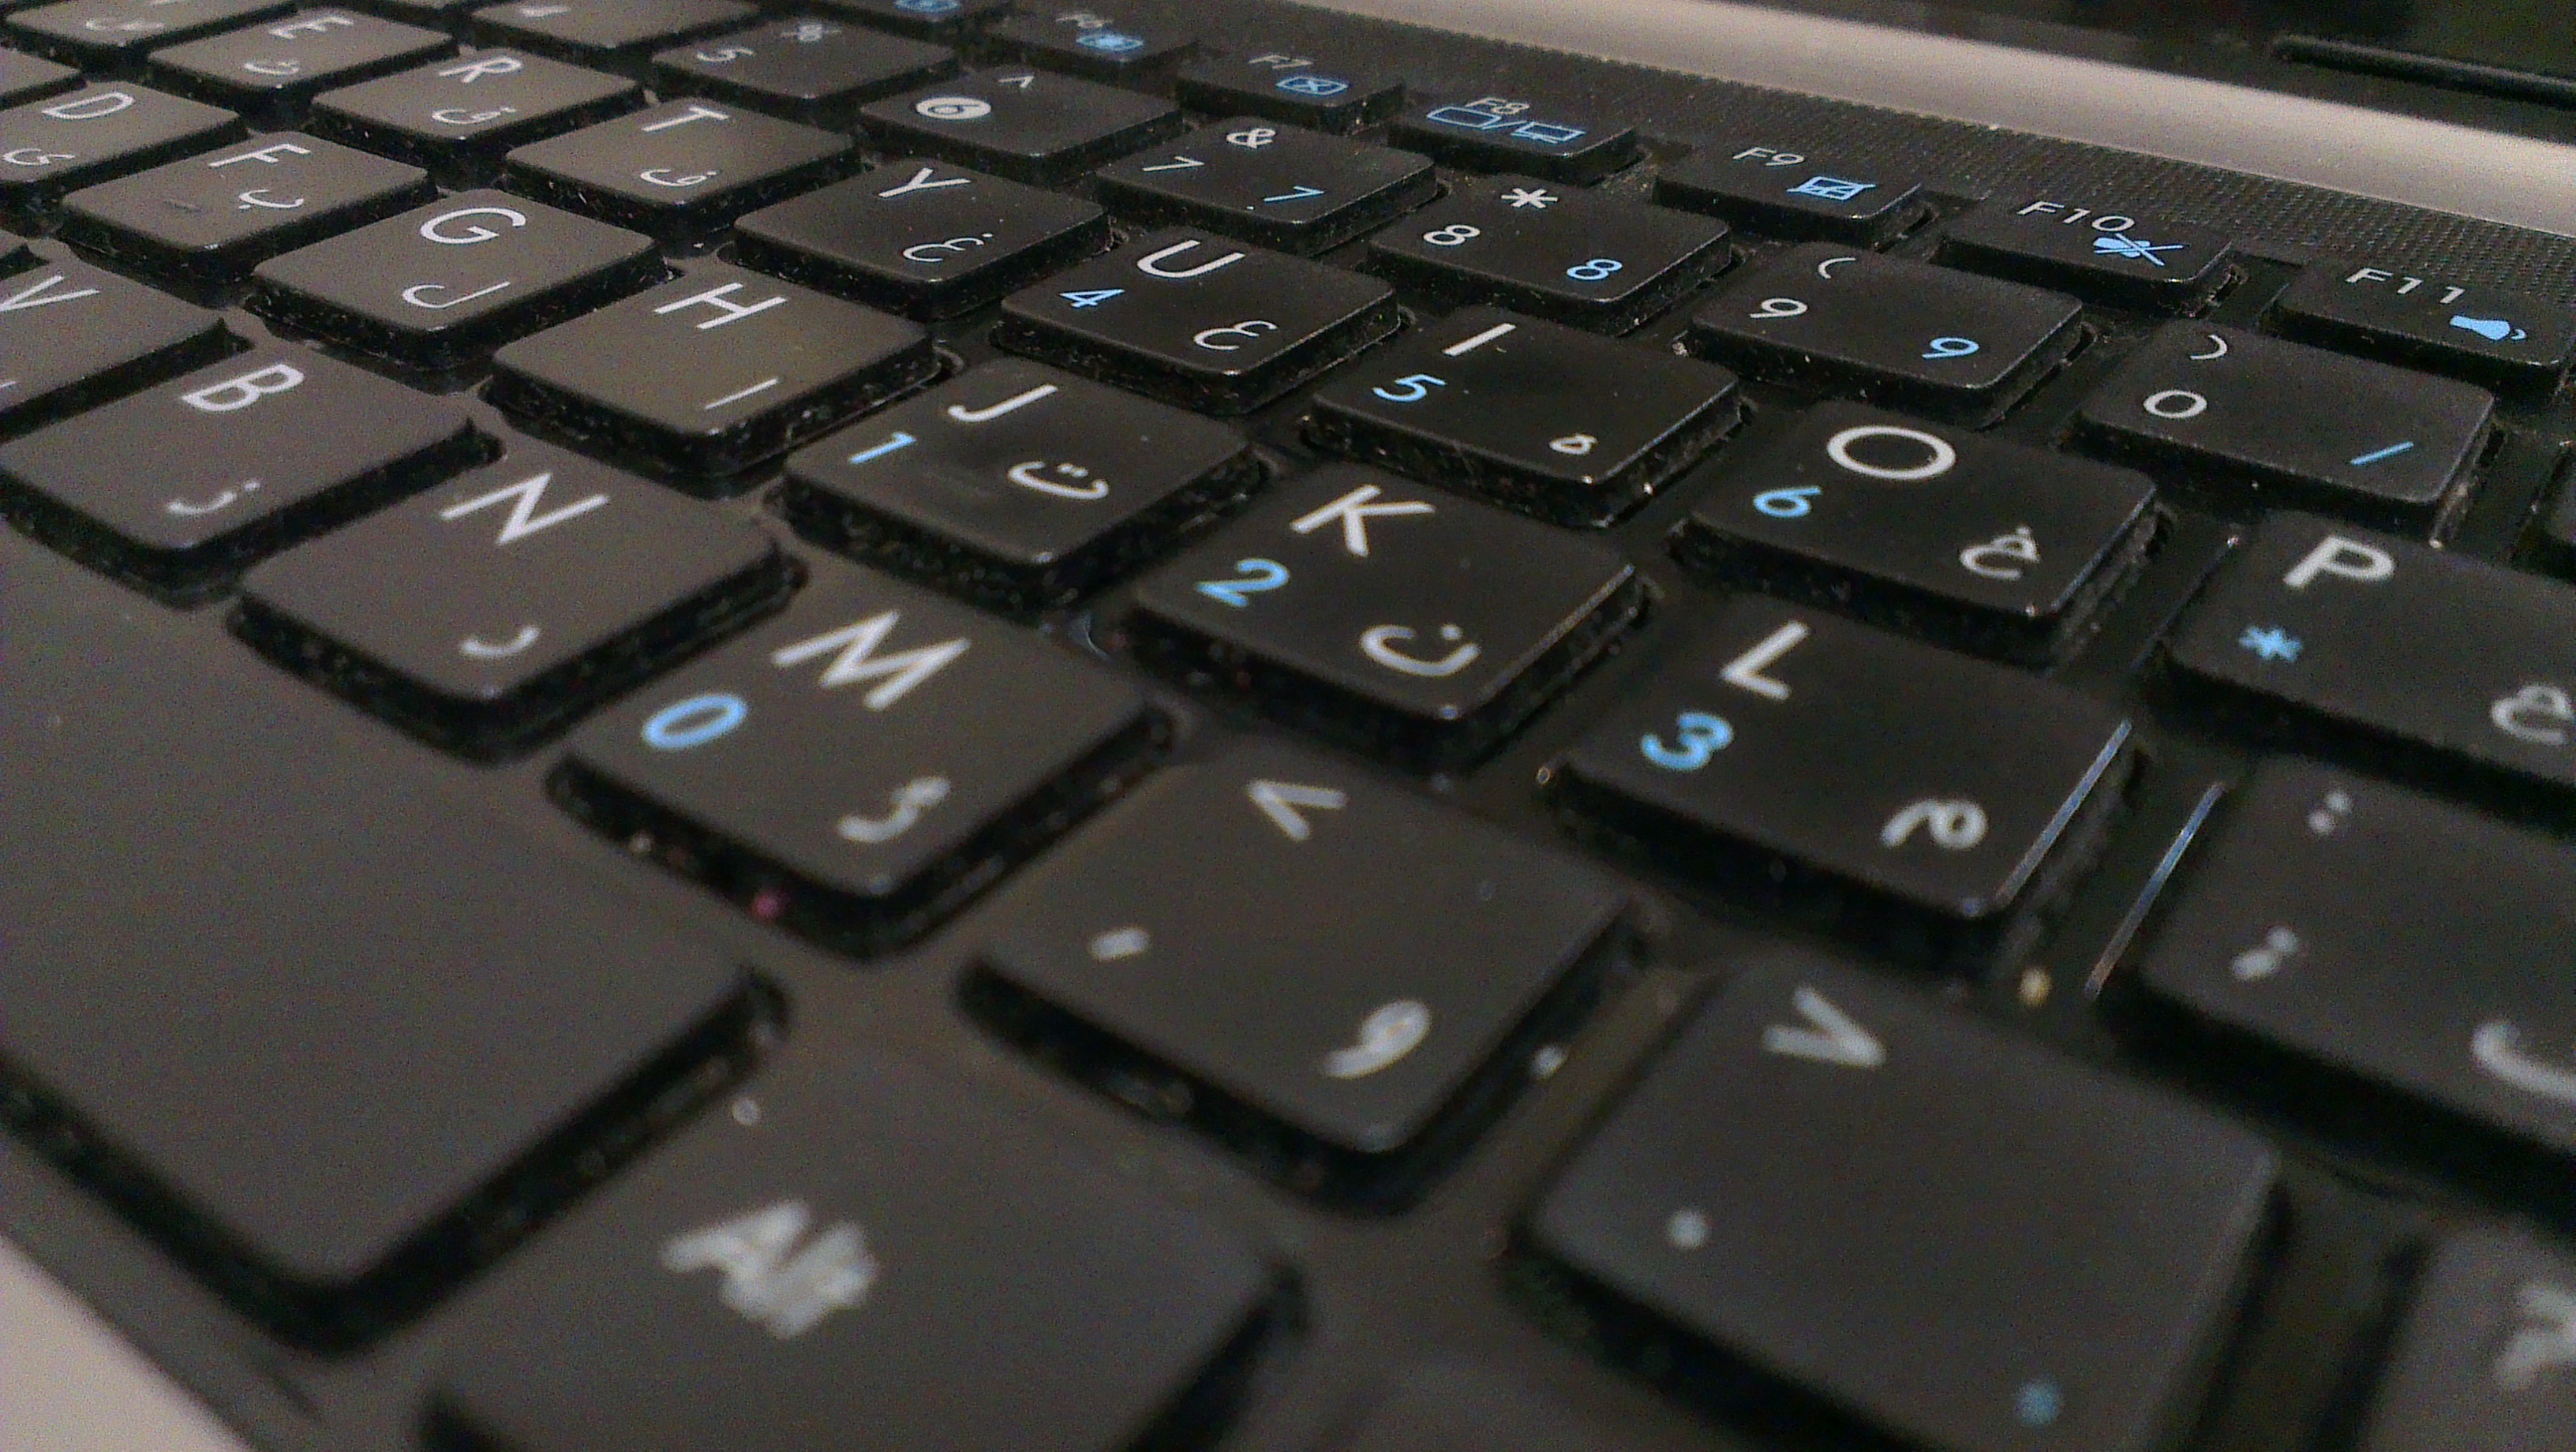
laptop, computer, typing, keyboard, technology, number, typography, office, black, close up, type, letters, pc, multimedia, computer keyboard, electronic device, computer hardware, musical keyboard, personal computer hardware, electronic keyboard